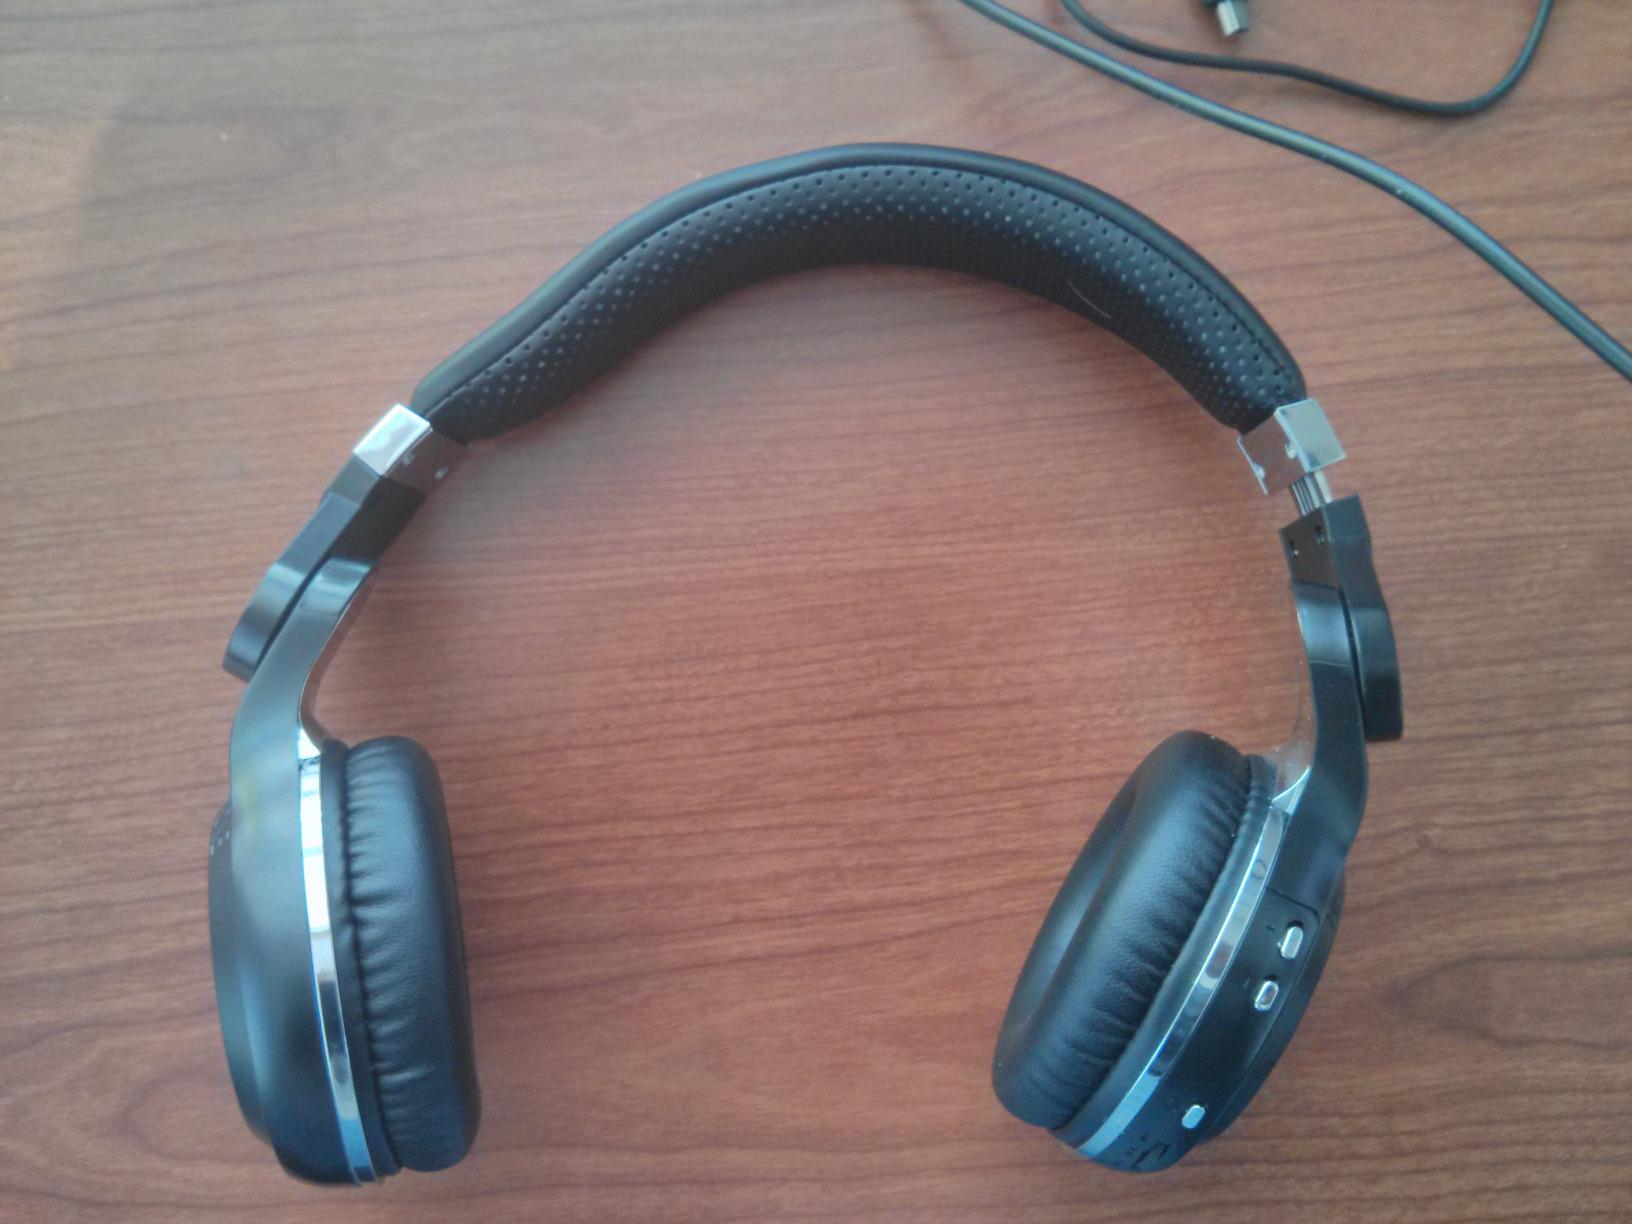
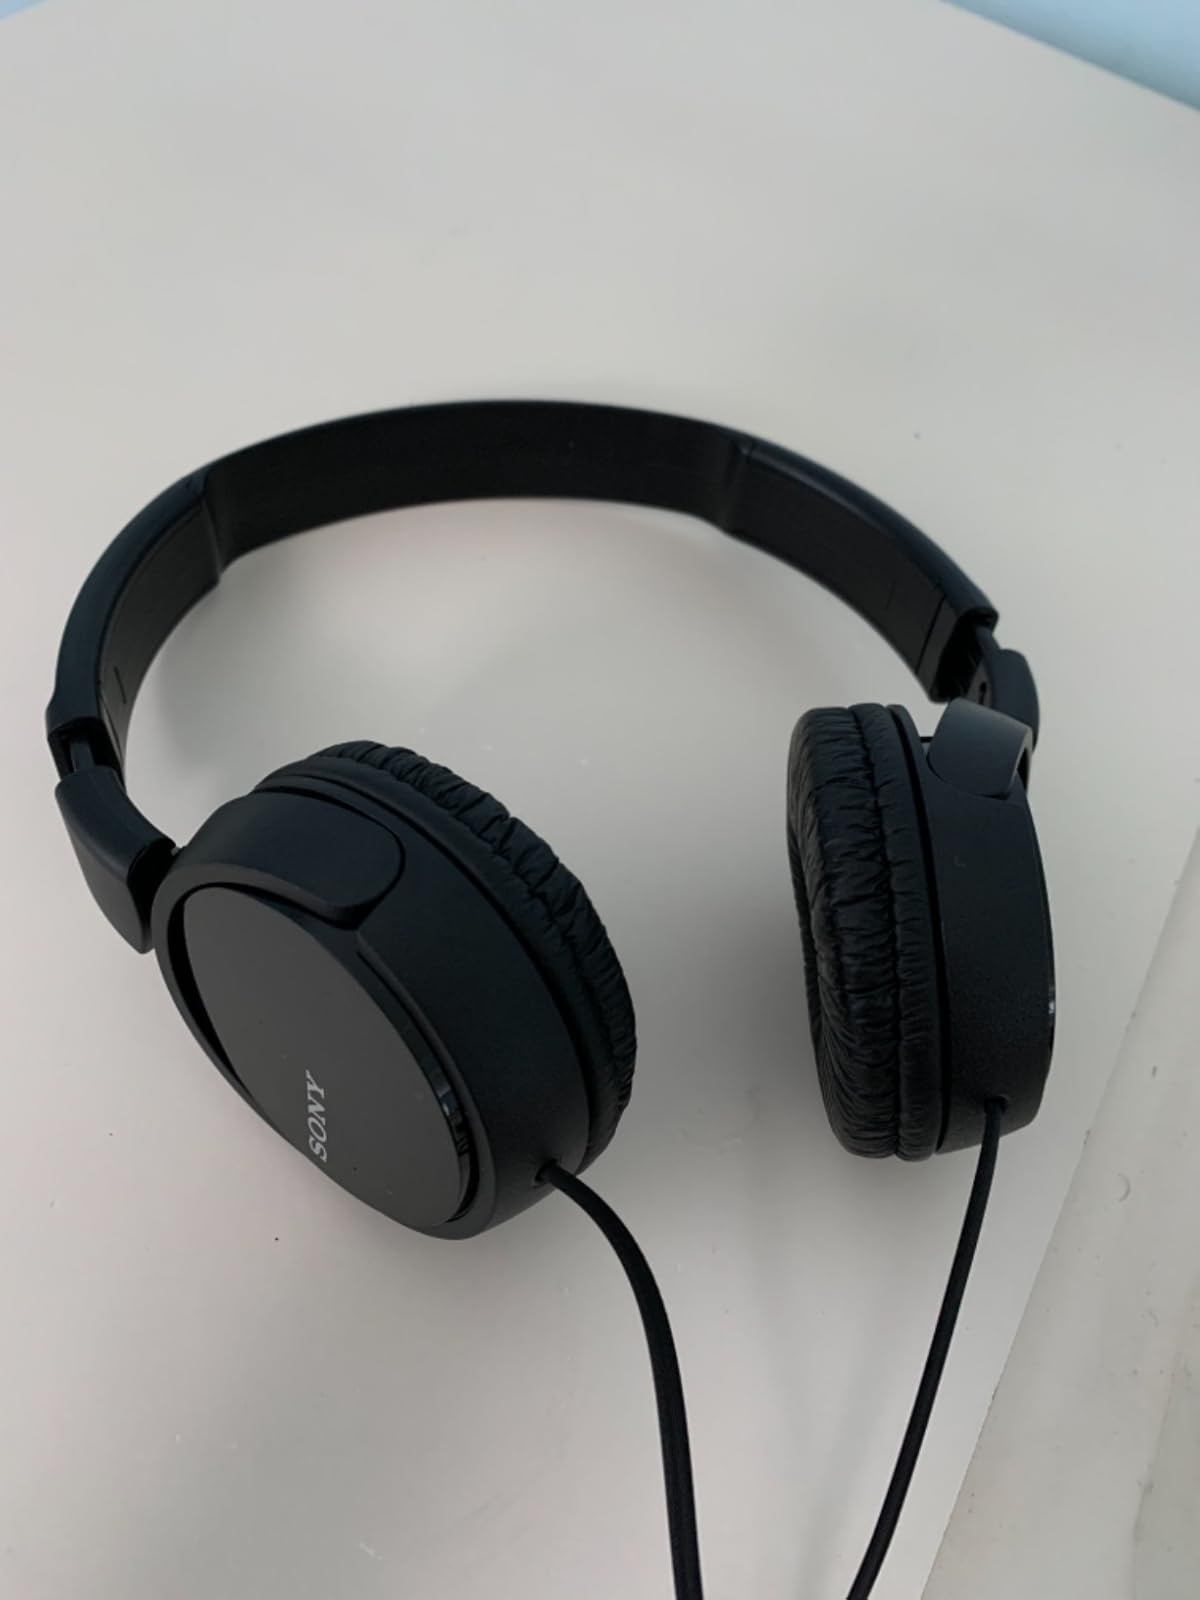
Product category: headphones
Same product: no